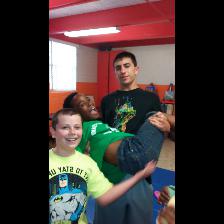
Label: Human